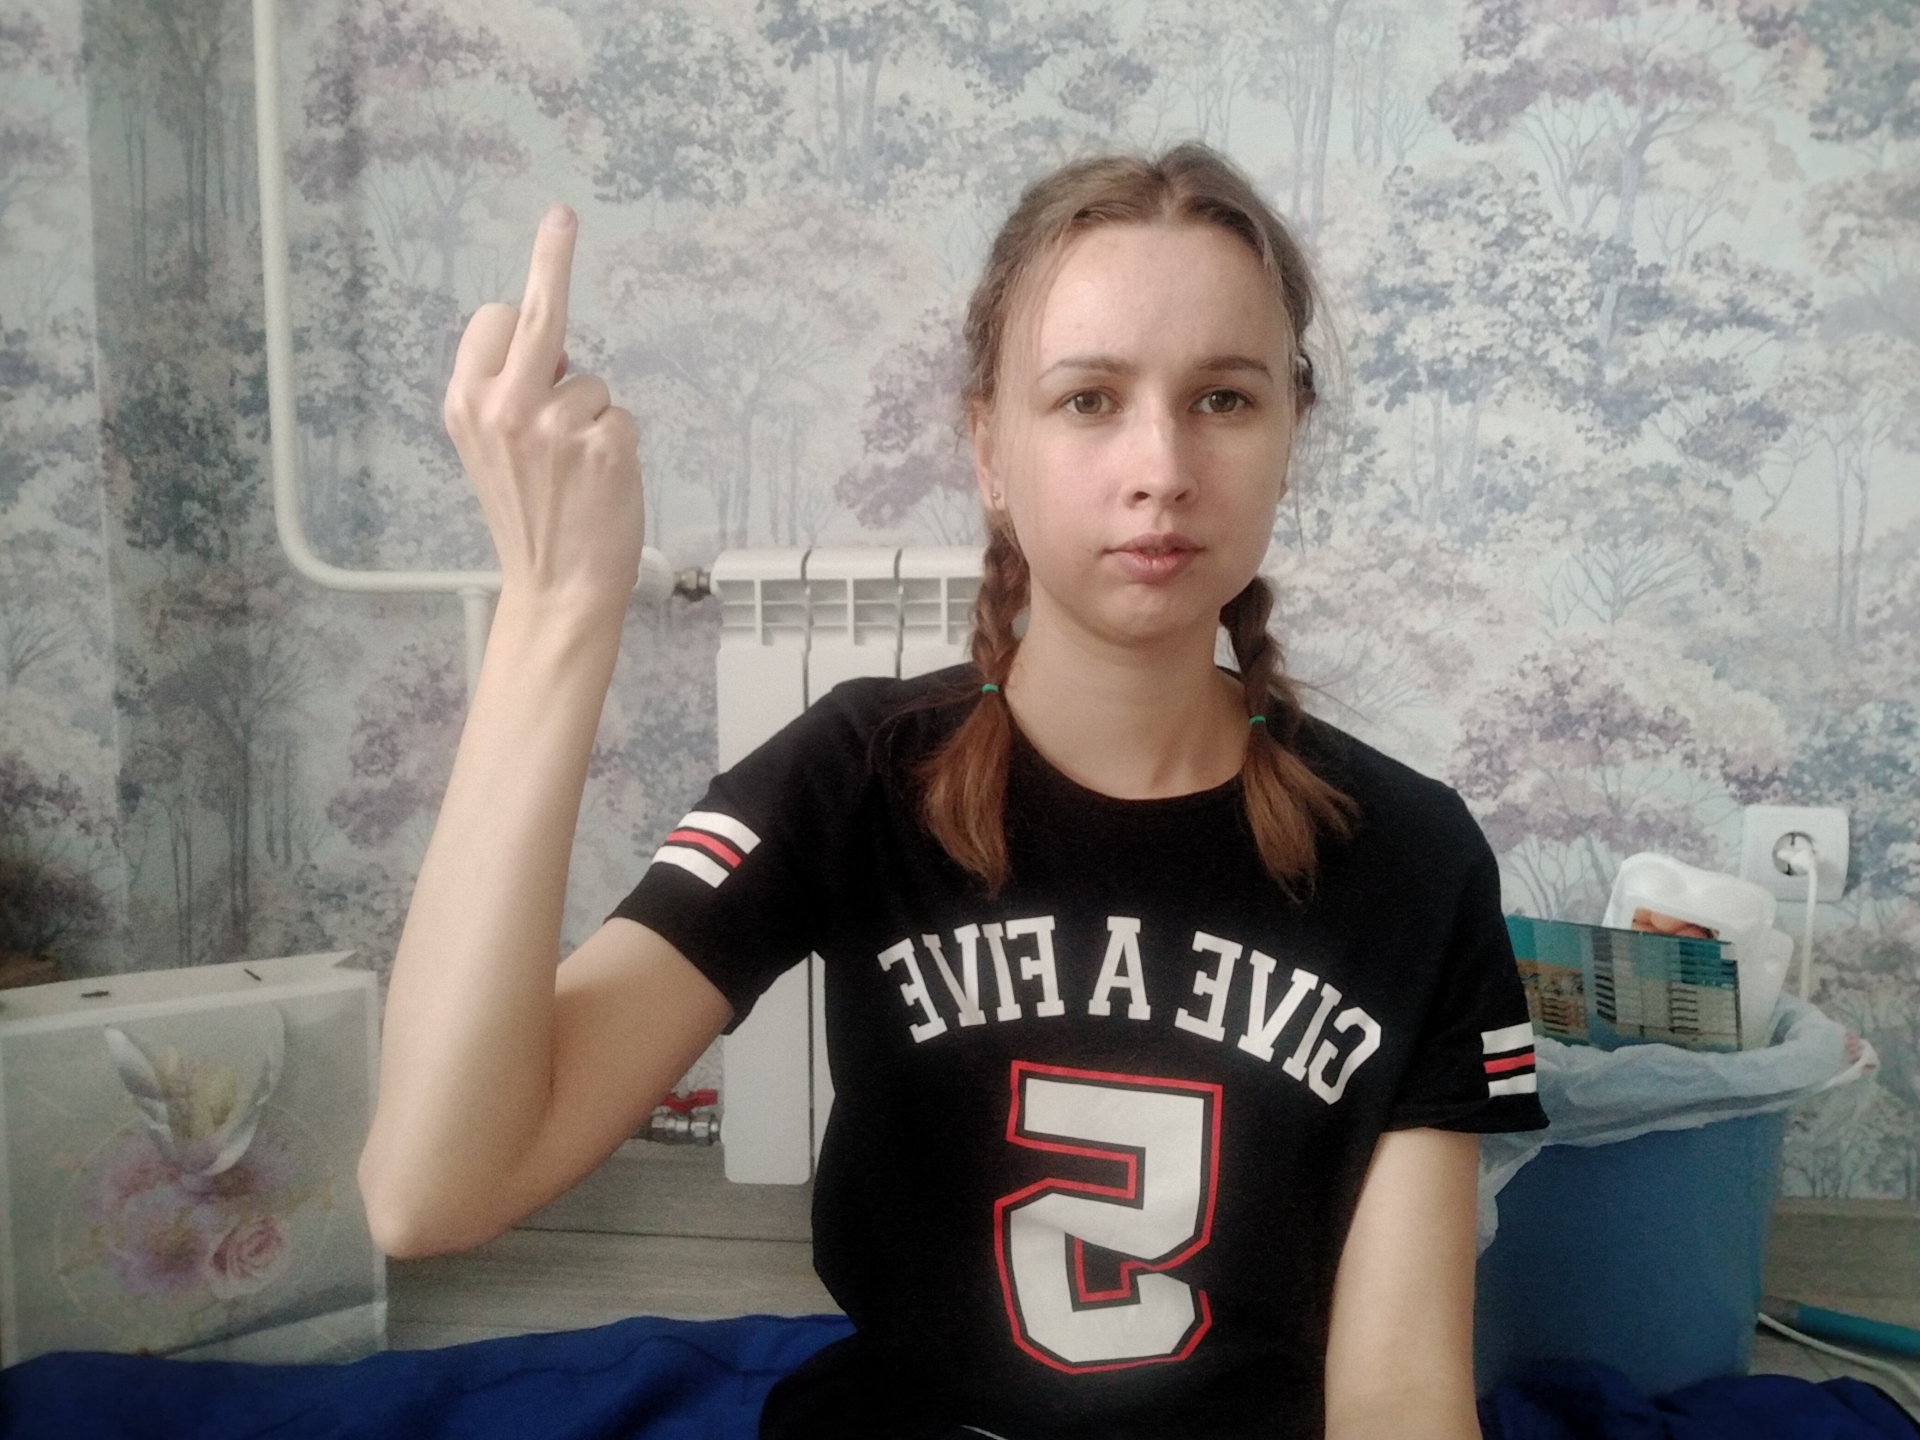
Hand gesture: middle_finger